465th Tactical Training Squadron

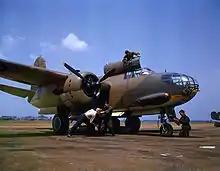
A-20 Havoc

The 27th Bombardment Group had engaged in combat in the Southwest Pacific Theater, both in the air with Douglas A-24 Banshees and on ground as infantry in the Philippines. In May 1942, the group and its three squadrons were withdrawn from the theater and moved on paper to Key Field, Mississippi, where it began reforming as a Douglas A-20 Havoc unit. To bring the group to its full strength, the squadron was activated in July 1942 as the 465th Bombardment Squadron. In addition to A-20s, the squadron also was assigned a few DB-7 export versions of the Havoc